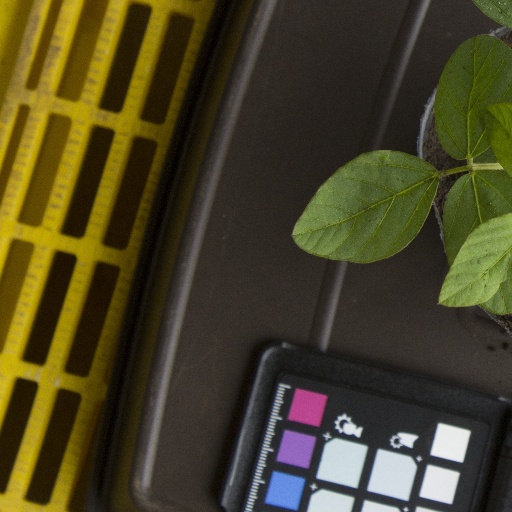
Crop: soybean